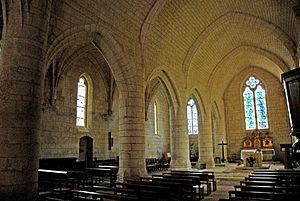
L'église Saint-Nazaire est une église catholique située à Corme-Royal, en France et classée Monument Historique.